Daisy Tourné

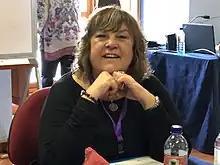
Tourné in 2018

Daisy Tourné (17 March 1951 – 19 November 2022) was a Uruguayan politician, teacher, and syndicalist.